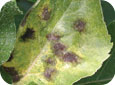
Label: Apple Scab Leaf
Plant: Apple
Condition: scab